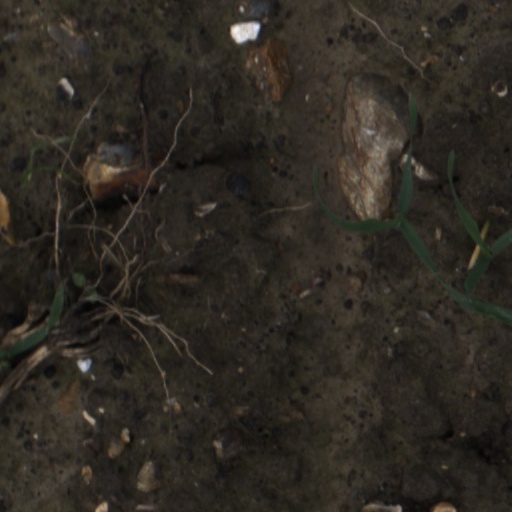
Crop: wheat